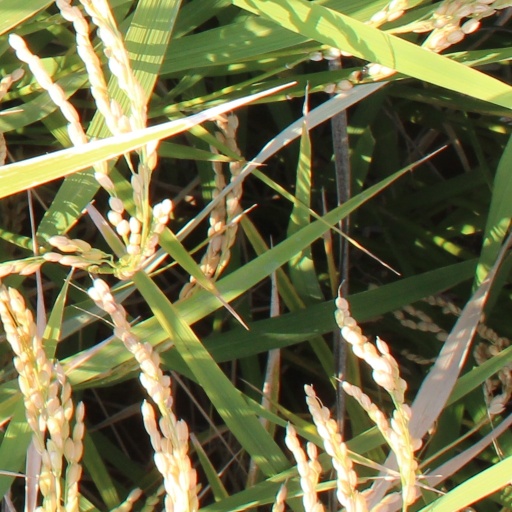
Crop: rice